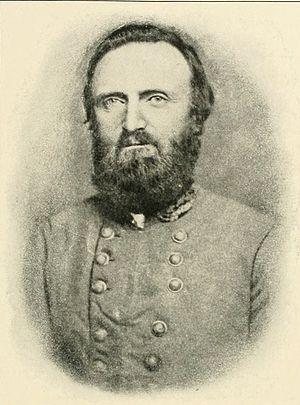
La première bataille de Kernstown est une bataille de la guerre de Sécession du début de 1862. Elle s'est déroulée dans la vallée de Shenandoah, dans l'ouest de la Virginie, et a été menée par les troupes confédérées du général Thomas Jonathan Jackson pour faire hésiter Mc Clellan.
Thomas Jonathan Jackson dit Stonewall Jackson, né le 21 janvier 1824 à Clarksburg et mort le 10 mai 1863 à Guinea Station, est un général des États confédérés d'Amérique durant la guerre de Sécession.